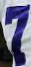
Number: 7